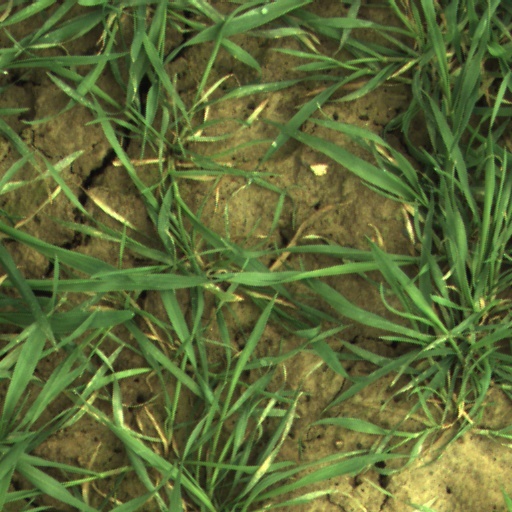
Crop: wheat